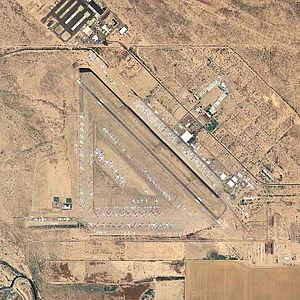
Pinal Airpark est un aéroport des États-Unis, situé dans le comté de Pinal, en Arizona.